Bullsnake

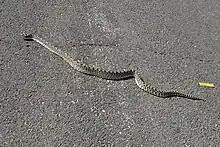
Bullsnake crossing a highway near Glenrock, Wyoming

Adult bullsnakes average about in length, and specimens of up to have been recorded. Possibly being the largest subspecies of gopher snake on average, mature specimens can have an average weight in the range of , though the heavier known specimens can attain , with larger specimens being quite bulky for a colubrid snake. This makes bullsnakes among the largest snakes native to Canada and the United States, although they are generally not as long as indigo snakes nor as heavy or as large in diameter as rattlesnakes. They are usually yellow, with brown, white, black, or sometimes reddish blotching. The blotching pattern is large blotches on top, three sets of spots on the sides, and bands of black on the tail. Many color variations have been found, including albinos and white varieties. A scale count is required to distinguish juvenile bullsnakes from other juvenile gopher snakes.